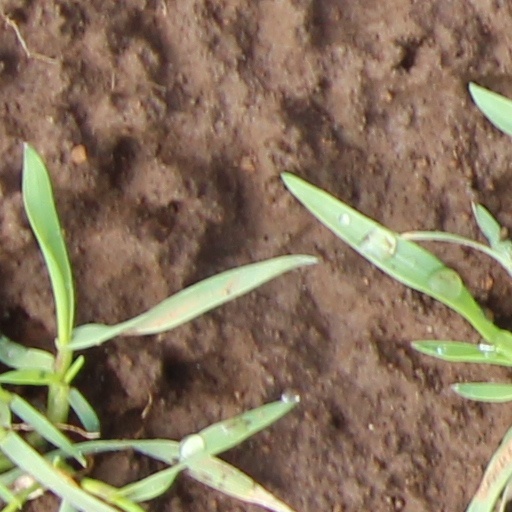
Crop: wheat